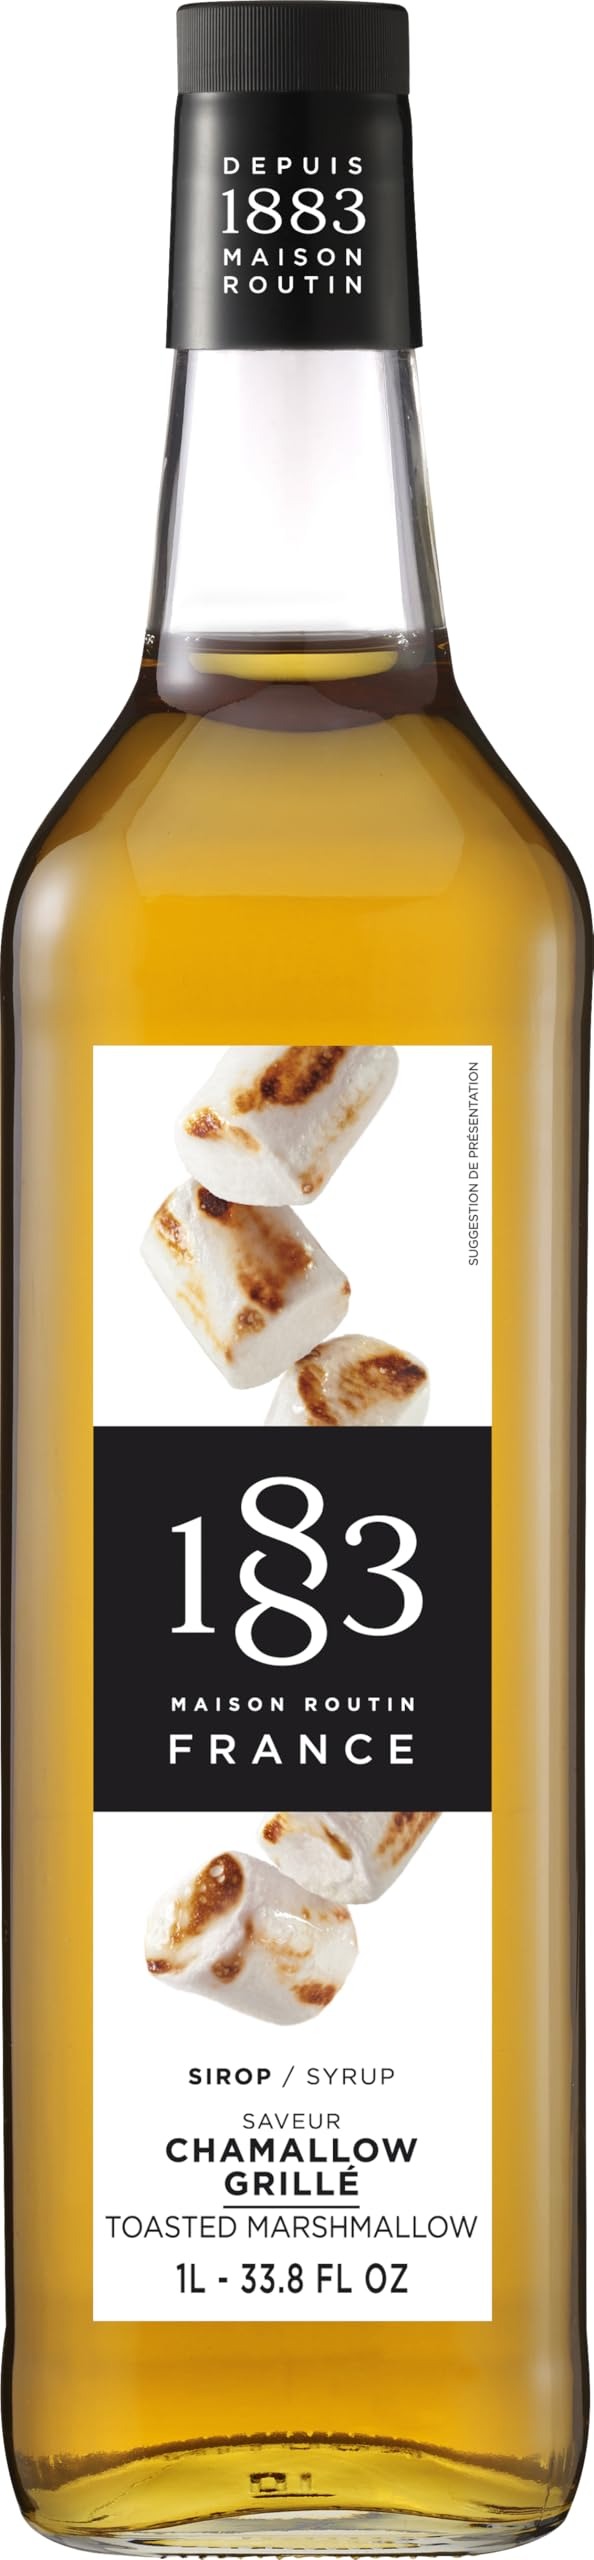
Item Name: 1883 Roasted Marshmellow Syrup 1 Liter
Value: 33.814
Unit: Fl Oz

Price: 16.99